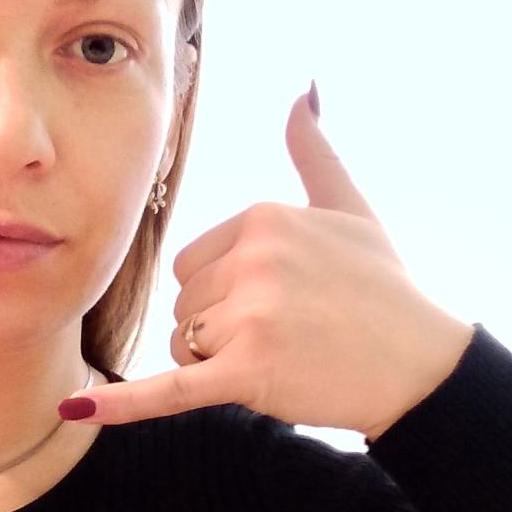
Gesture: call